John G. Milburn

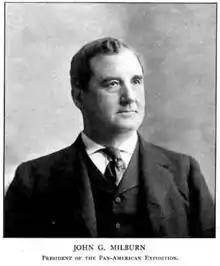
"Milburn in 1901"

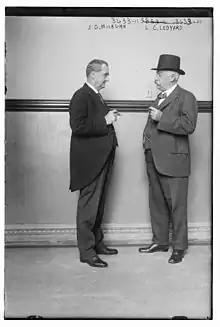
John George Milburn and Lewis Cass Ledyard in 1915

John George Milburn (December 14, 1851 – August 11, 1930) was a prominent lawyer in Buffalo, New York, and New York City, a president of the New York City Bar Association, and a partner at the law firm Carter Ledyard & Milburn.